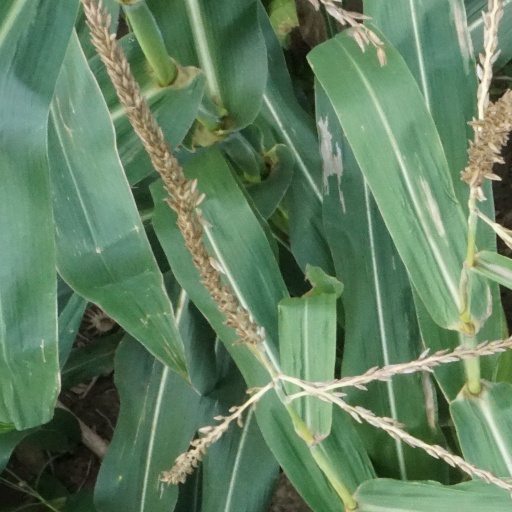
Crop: maize; corn